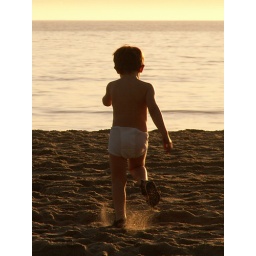
running in the sand